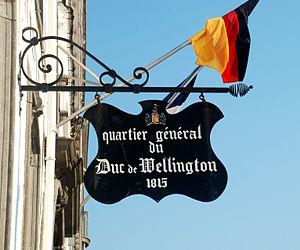
Belgique - Brabant wallon - Waterloo - Musée Wellington
Le musée Wellington est une ancienne auberge dans laquelle le duc de Wellington établit son quartier général la veille de la bataille de Waterloo et qui est aujourd'hui convertie en musée.